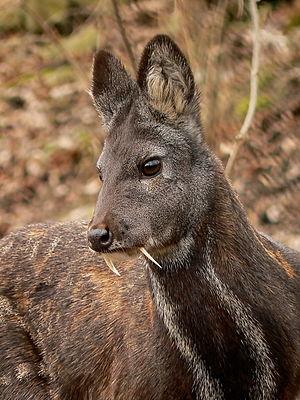
portrait d'un Porte-musc de Sibérie (Moschus moschiferus), mâle, zoo de Plzeň, (République tchèque), 12/02/2011.
Le Porte-musc de Sibérie est un cerf musqué que l'on retrouve dans les forêts de montagne de l'Asie du Nord-Est. C'est l'espèce la plus commune dans la taïga du sud de la Sibérie, mais il vit également dans certaines parties de la Mongolie, de la Mongolie intérieure, de la Mandchourie et de la péninsule coréenne.
La réserve naturelle Djerguinski est un zapovednik situé dans le raion de Kouroumkan en Bouriatie. La réserve a été créée en 1992 en partant de ce qui existait à cet endroit depuis 1974 : le complexe de l'État dénommé zakaznik Djerguinski. Le bâtiment administratif central se trouve dans le village de Maïski à 40 km de la frontière sud de la réserve.